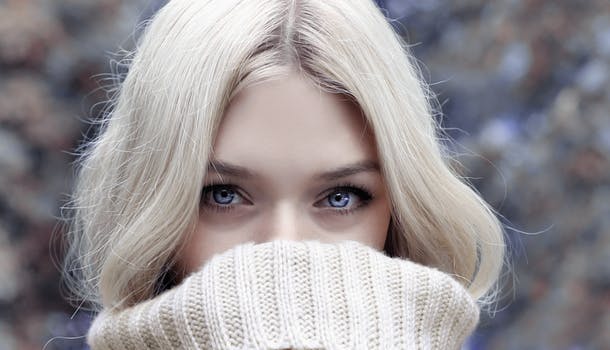
Label: No Watermark